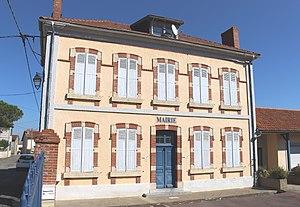
Mairie de Lacassagne (Hautes-Pyrénées)
Lacassagne est une commune française située dans le département des Hautes-Pyrénées, en région Occitanie.